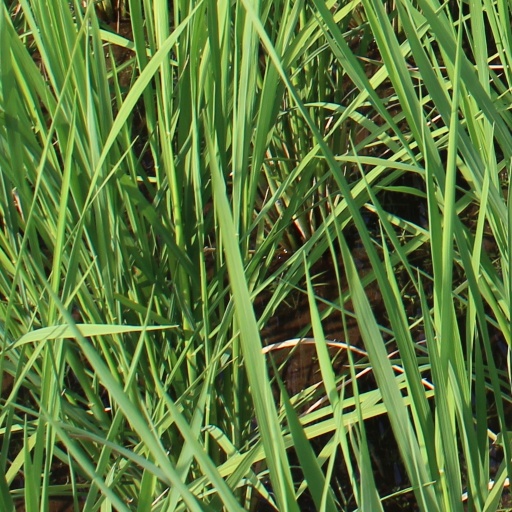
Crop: rice